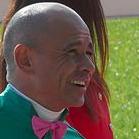
Age: 44